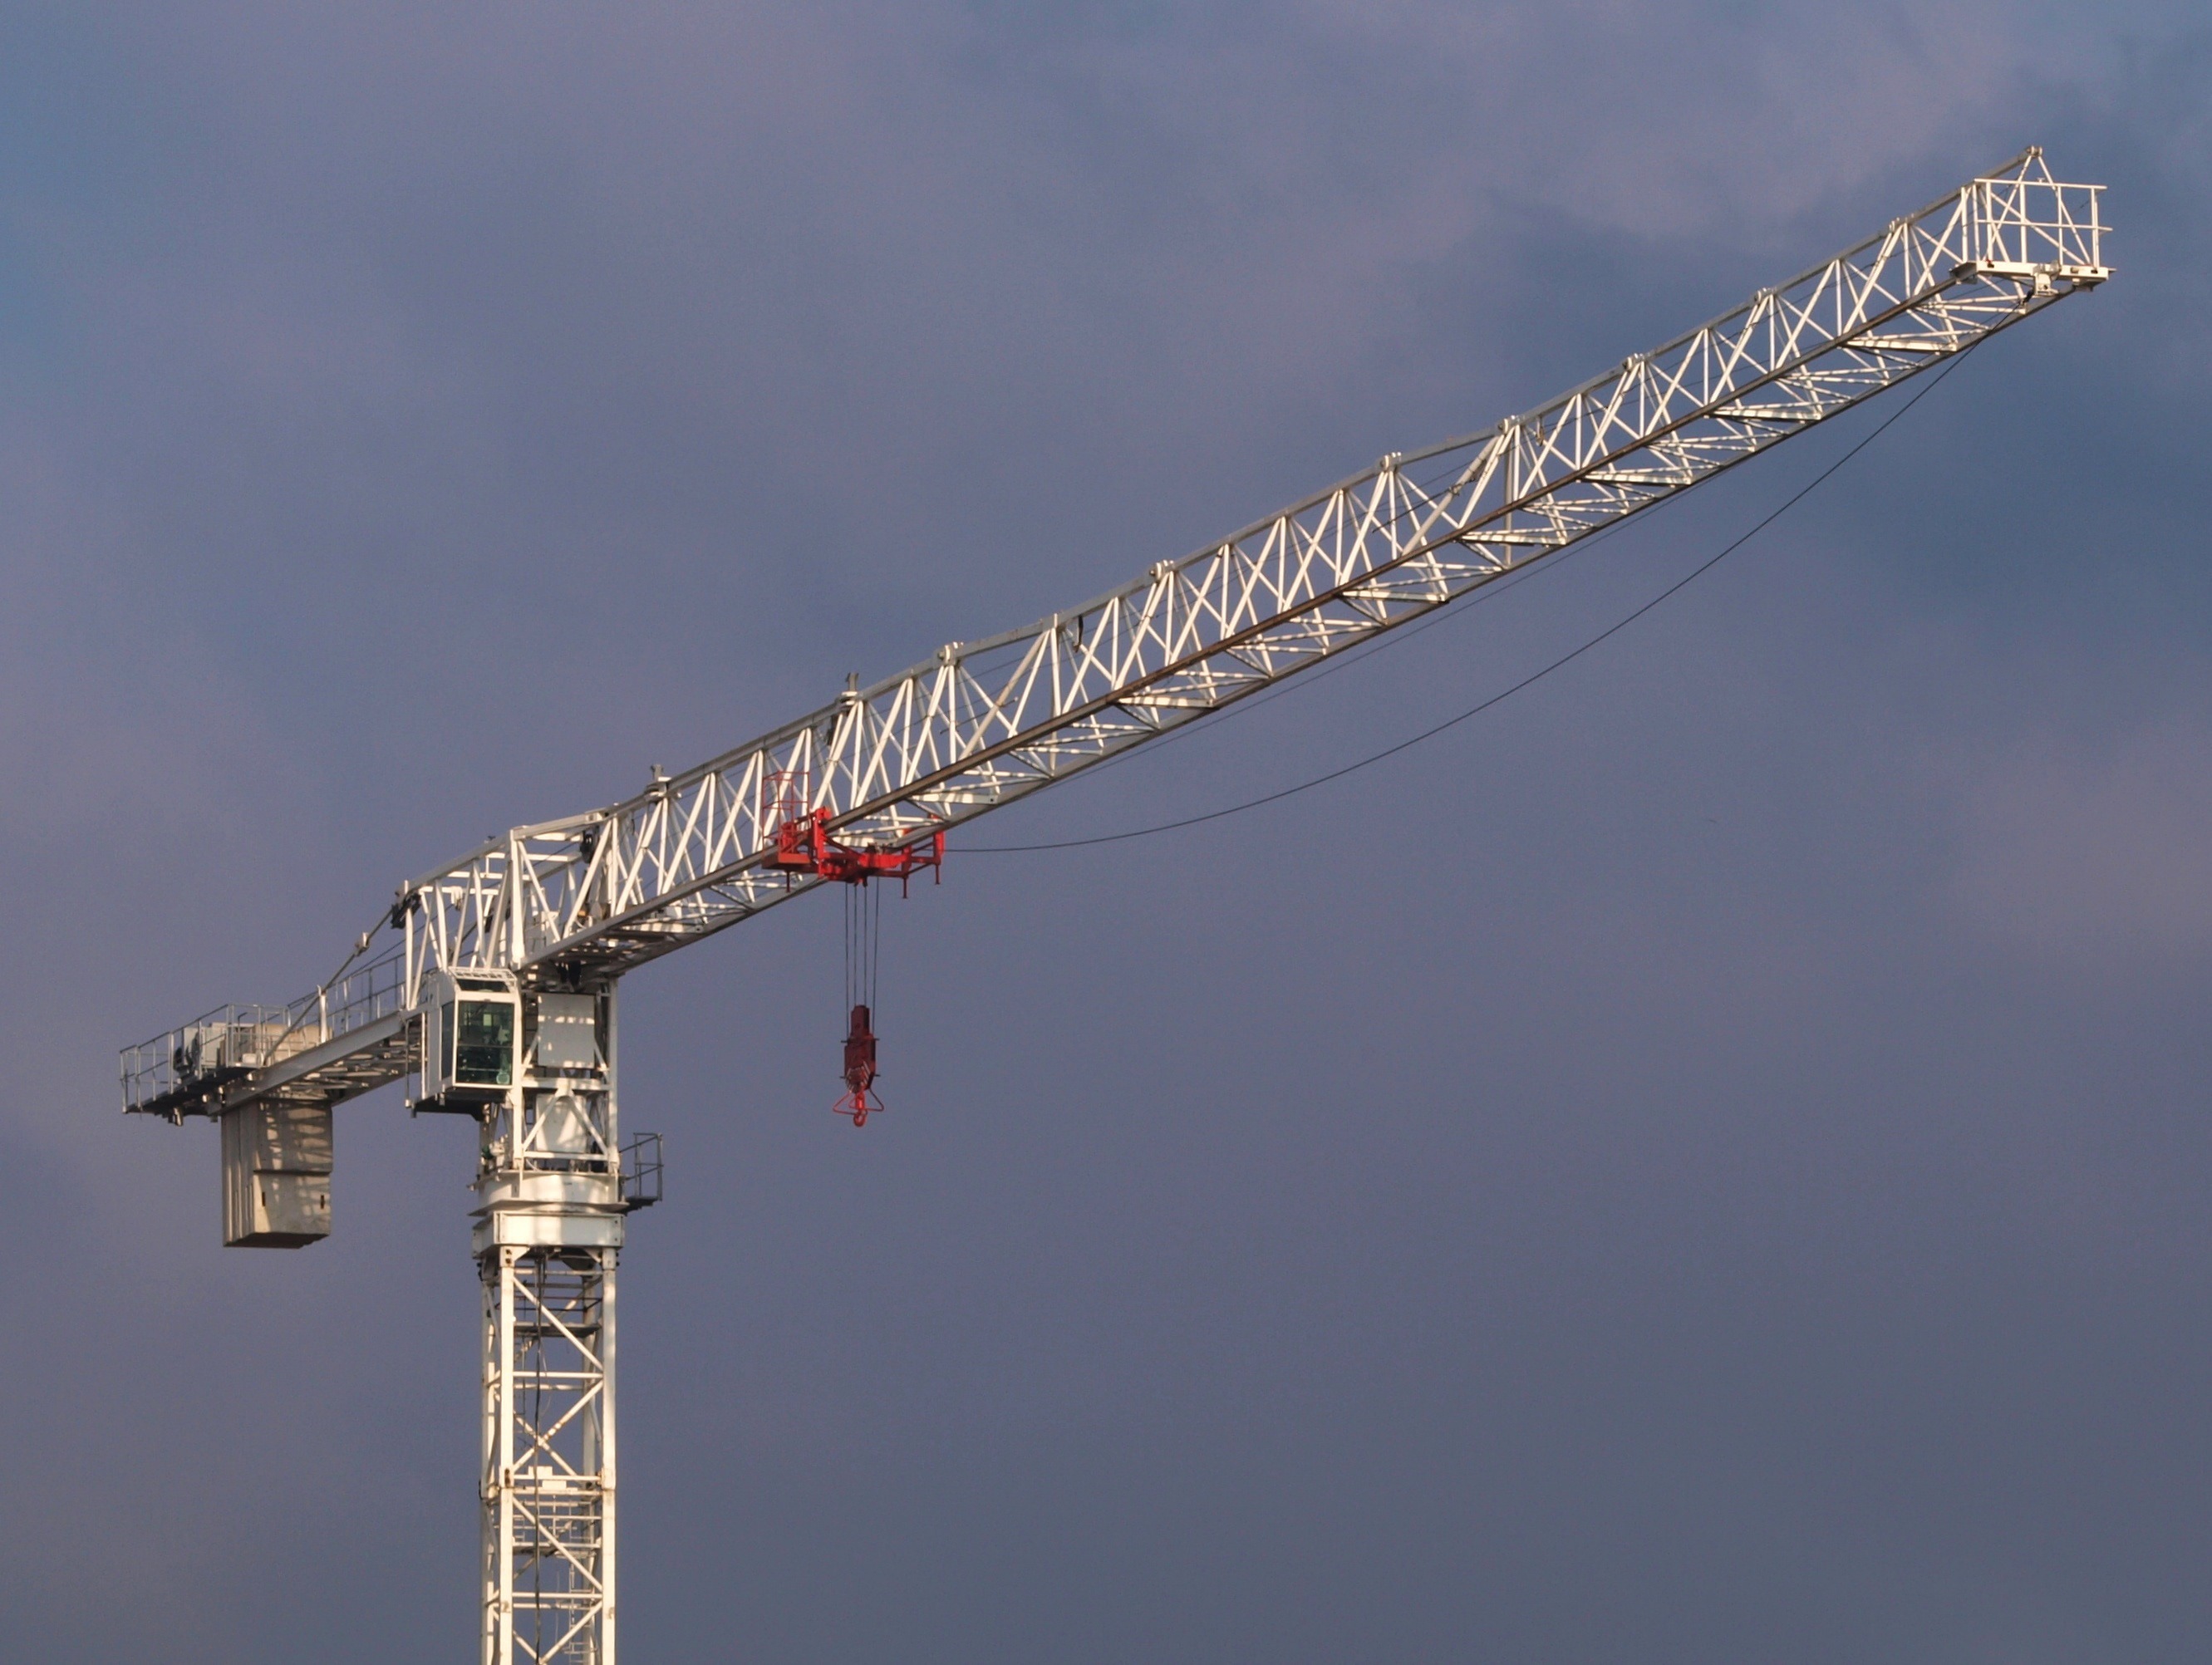
nature, sky, tower, equipment, industrial, outside, amsterdam, clouds, lift, crane, large, lifting, atmosphere of earth, fixed link